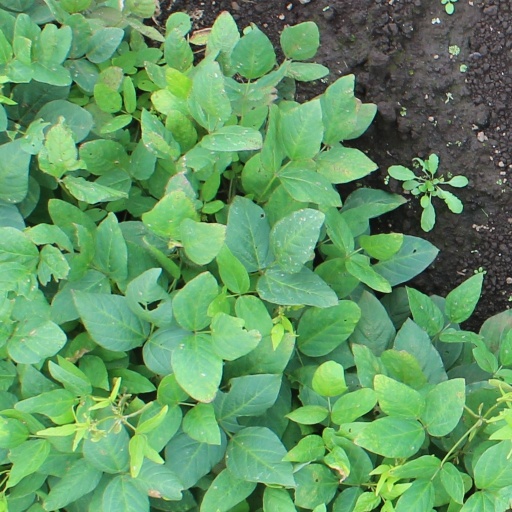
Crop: soybean